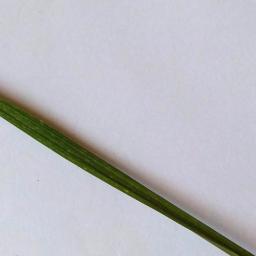
Label: Rice___Healthy